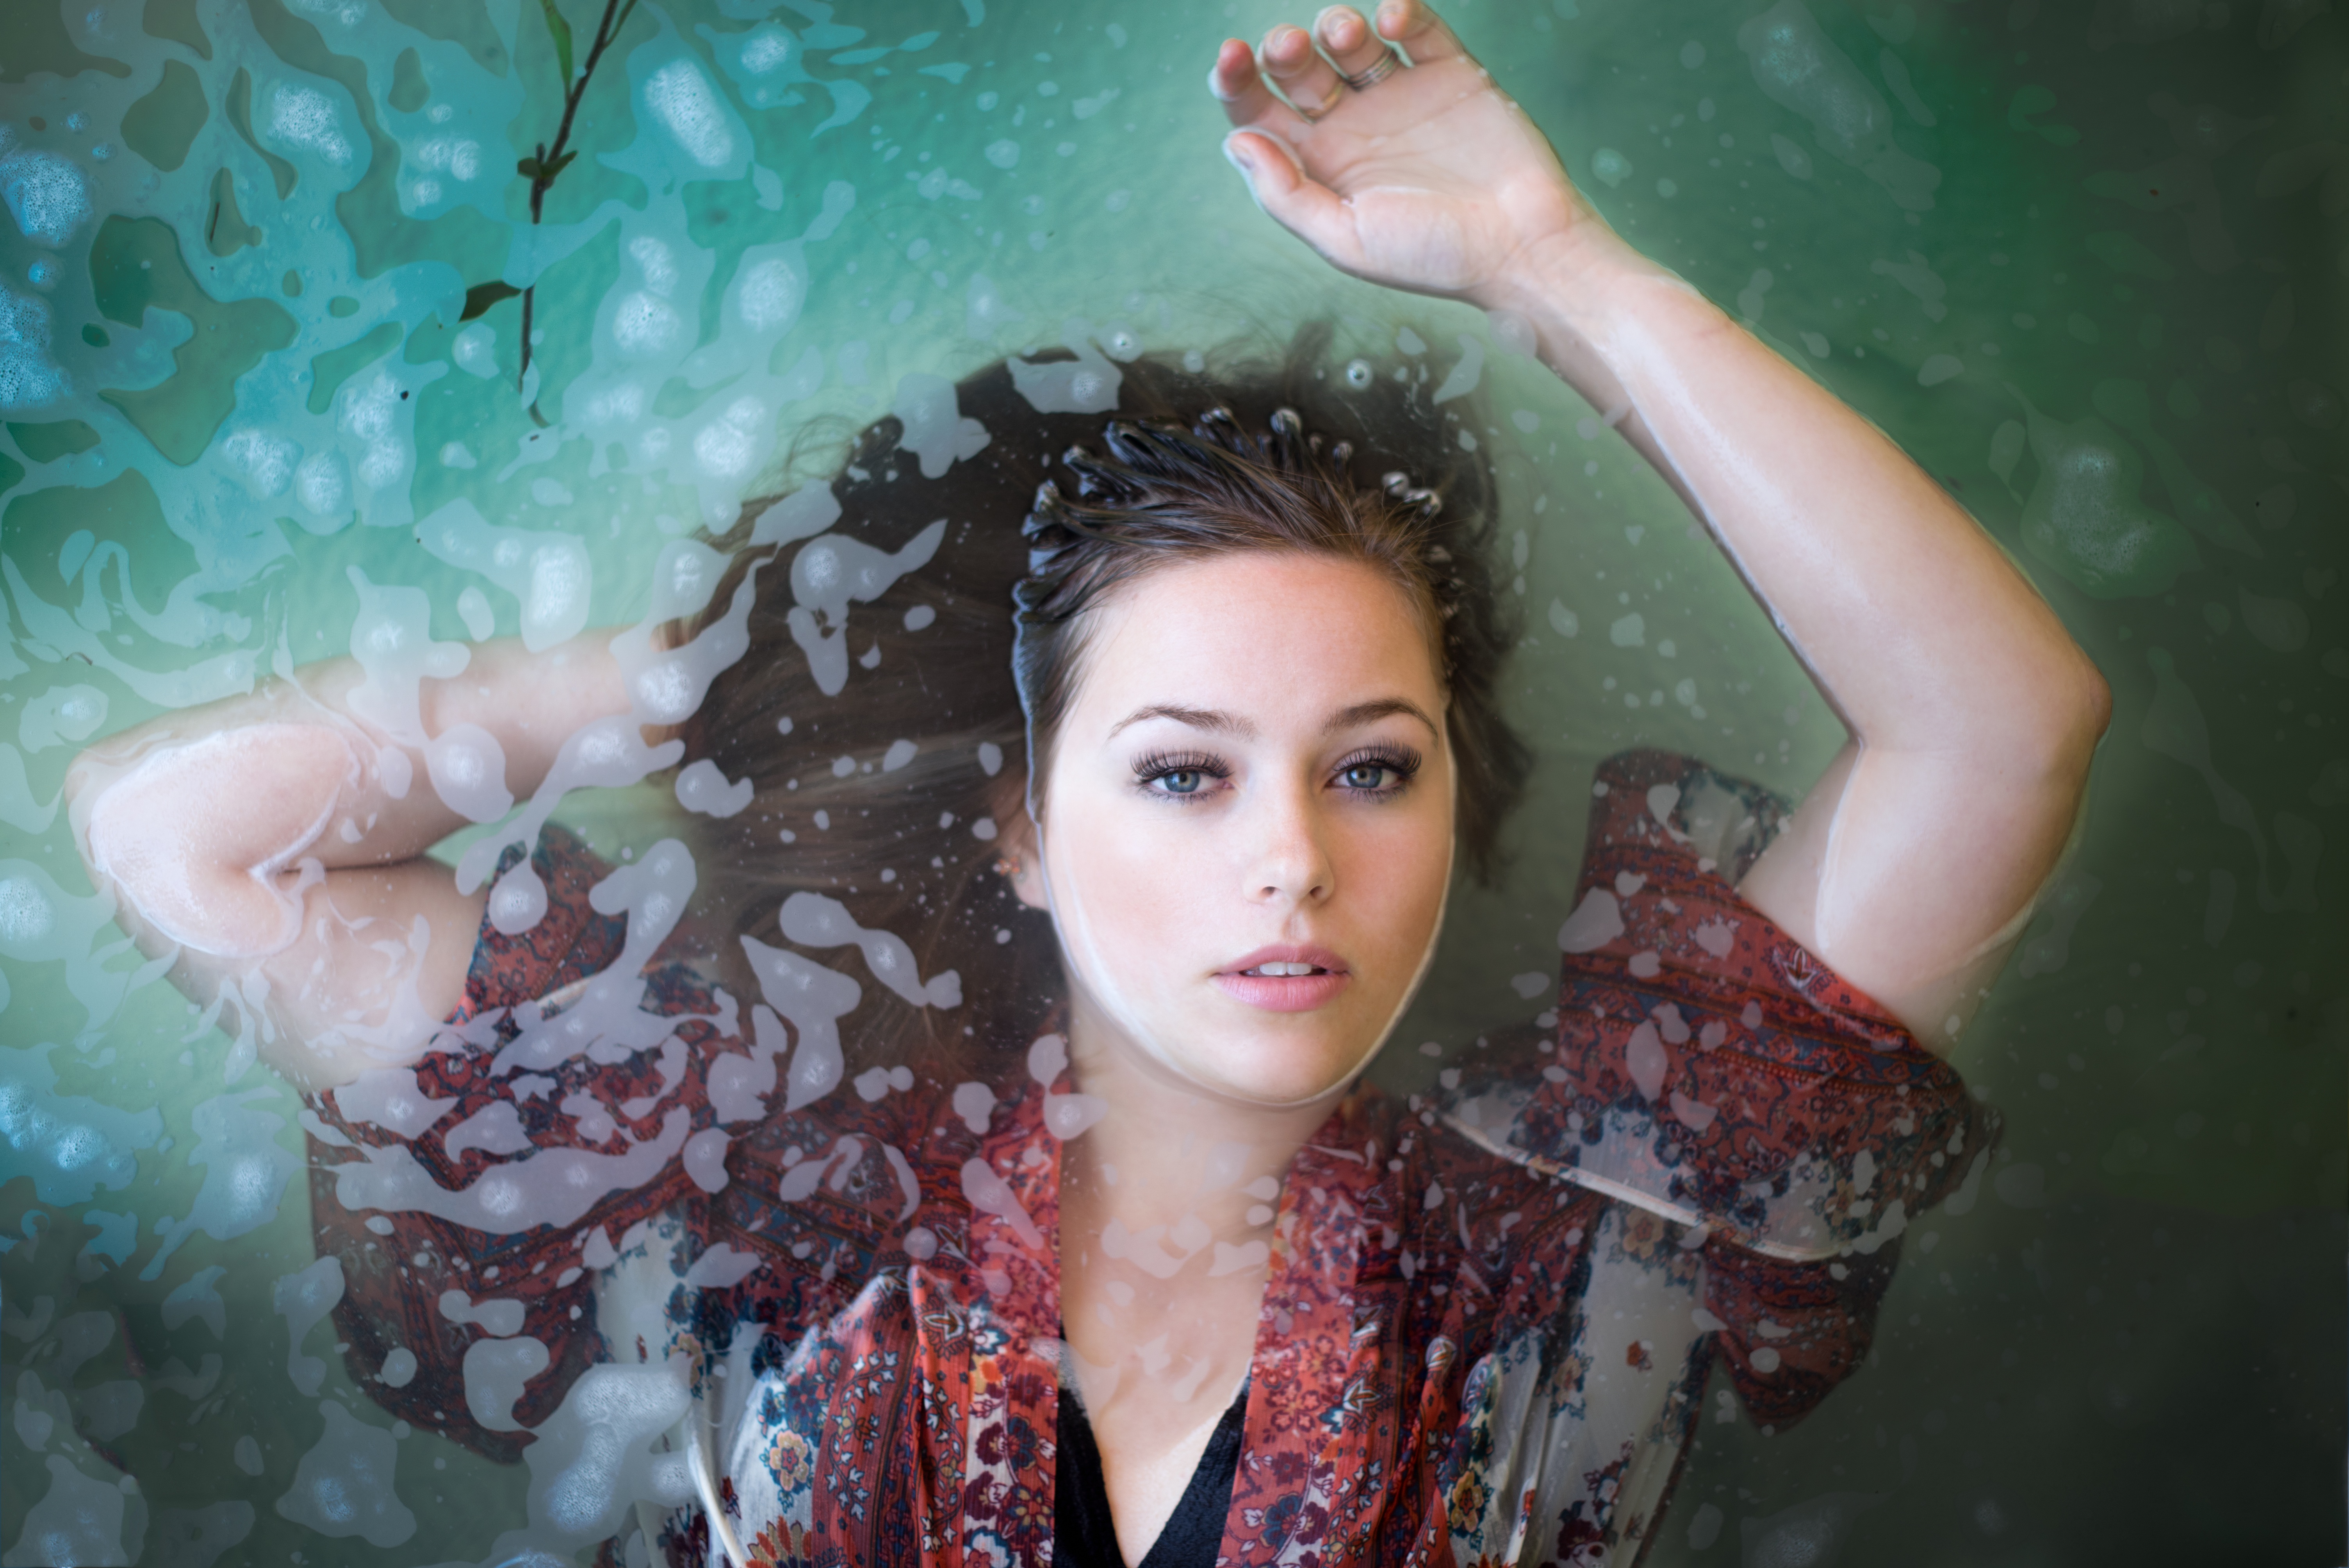
water, girl, woman, photography, female, portrait, model, fashion, float, lady, photograph, beauty, photo shoot